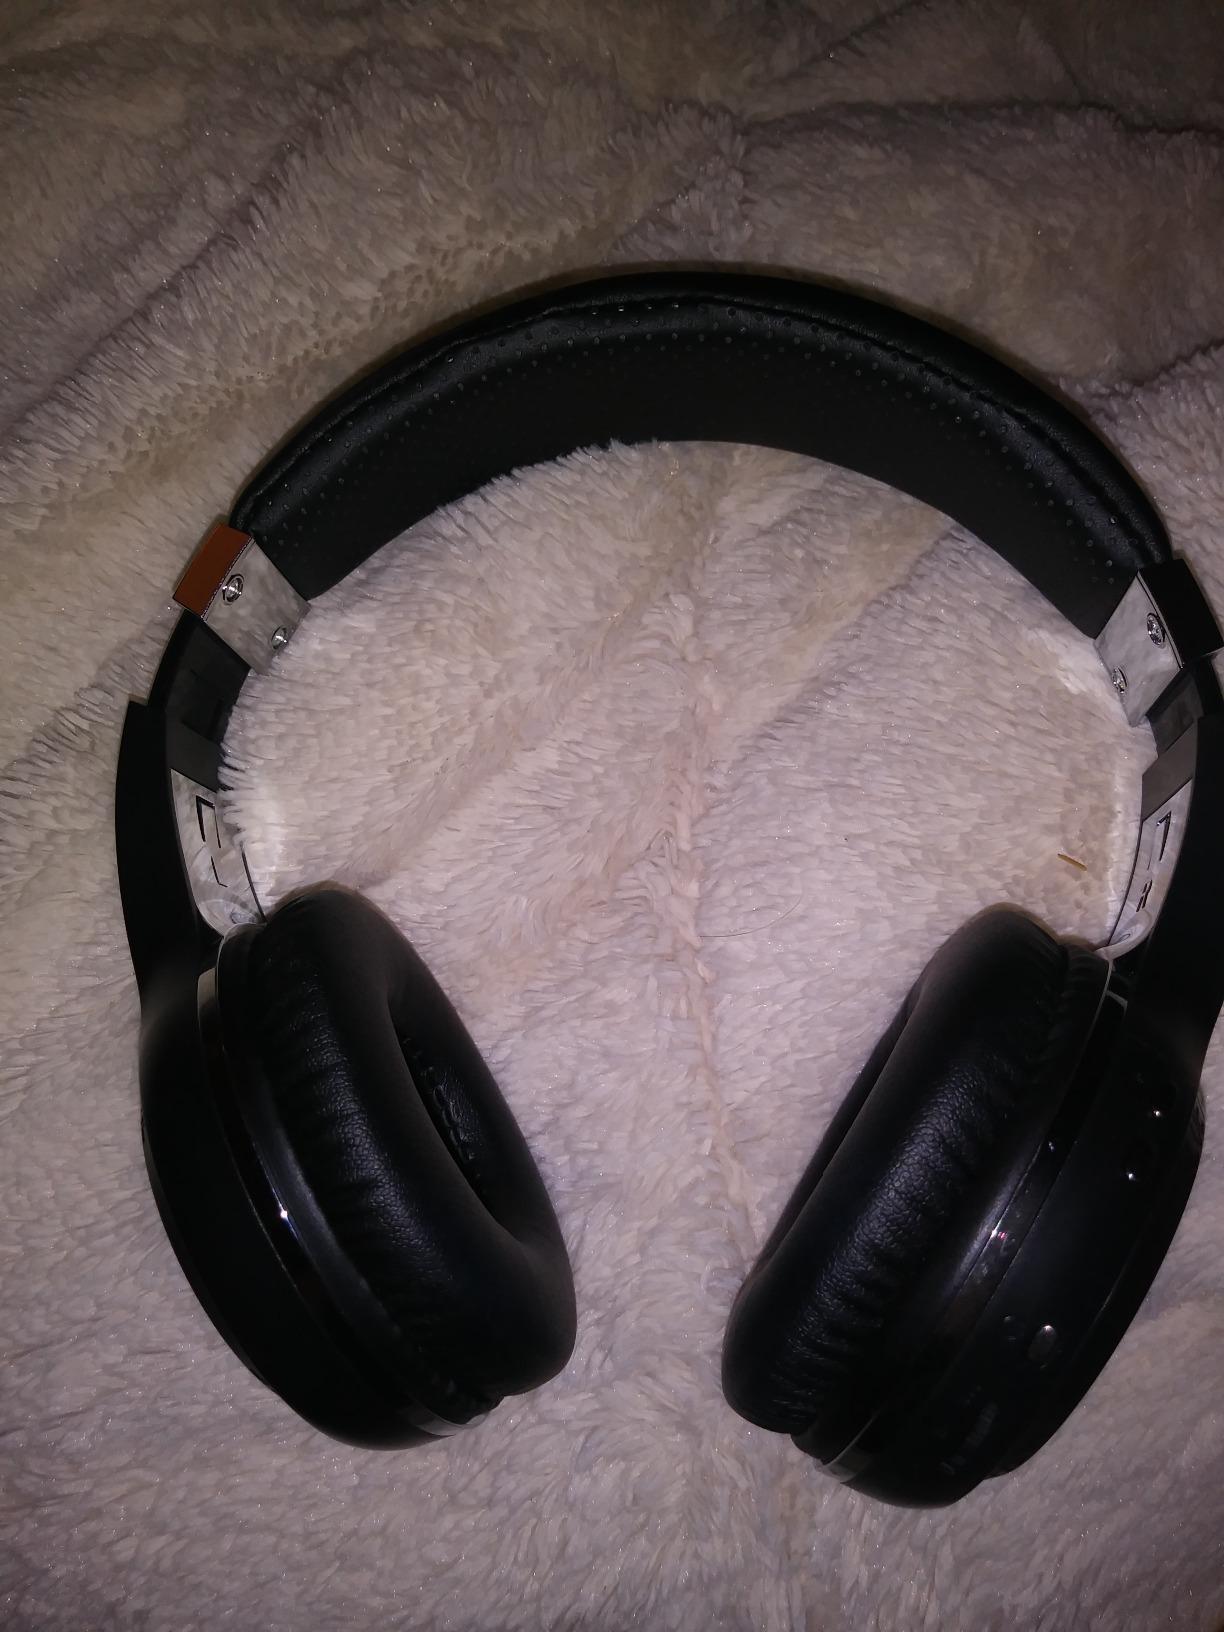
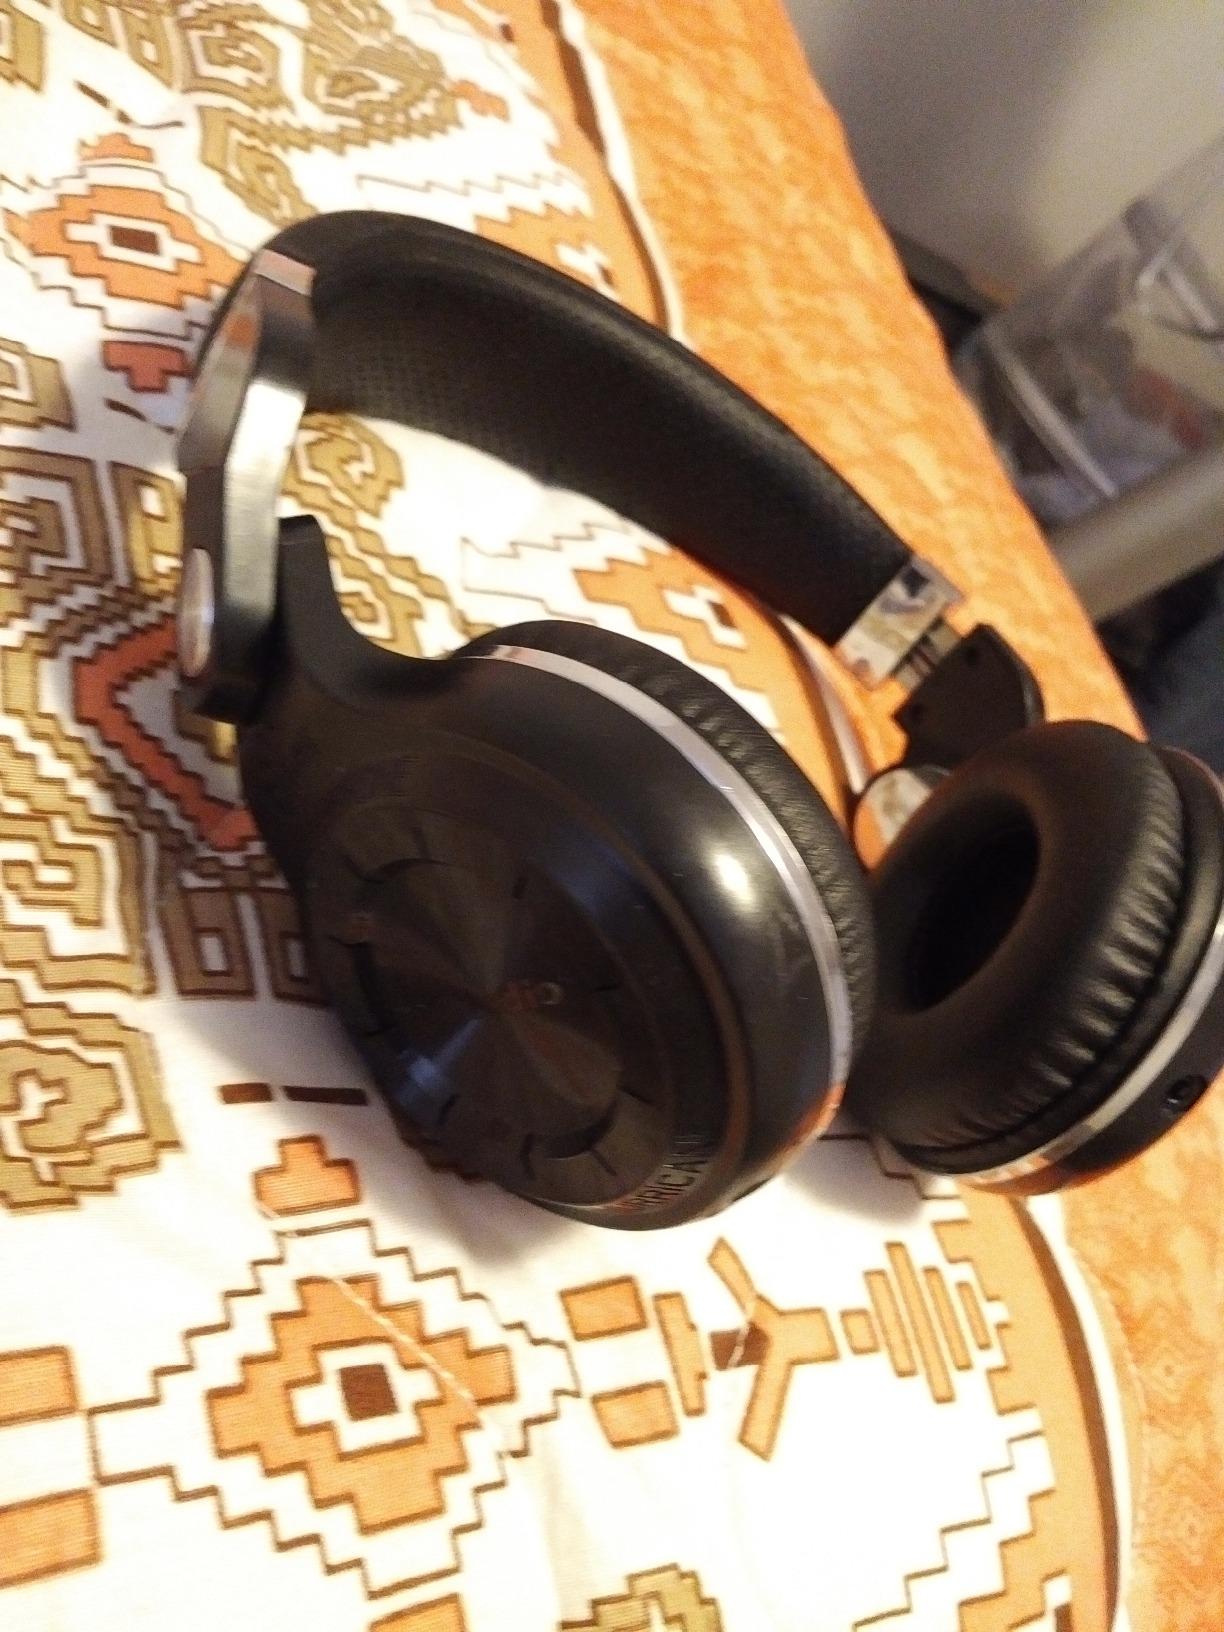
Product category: headphones
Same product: no